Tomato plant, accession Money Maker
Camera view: bottom (45 deg); turntable rotation: 210 degrees
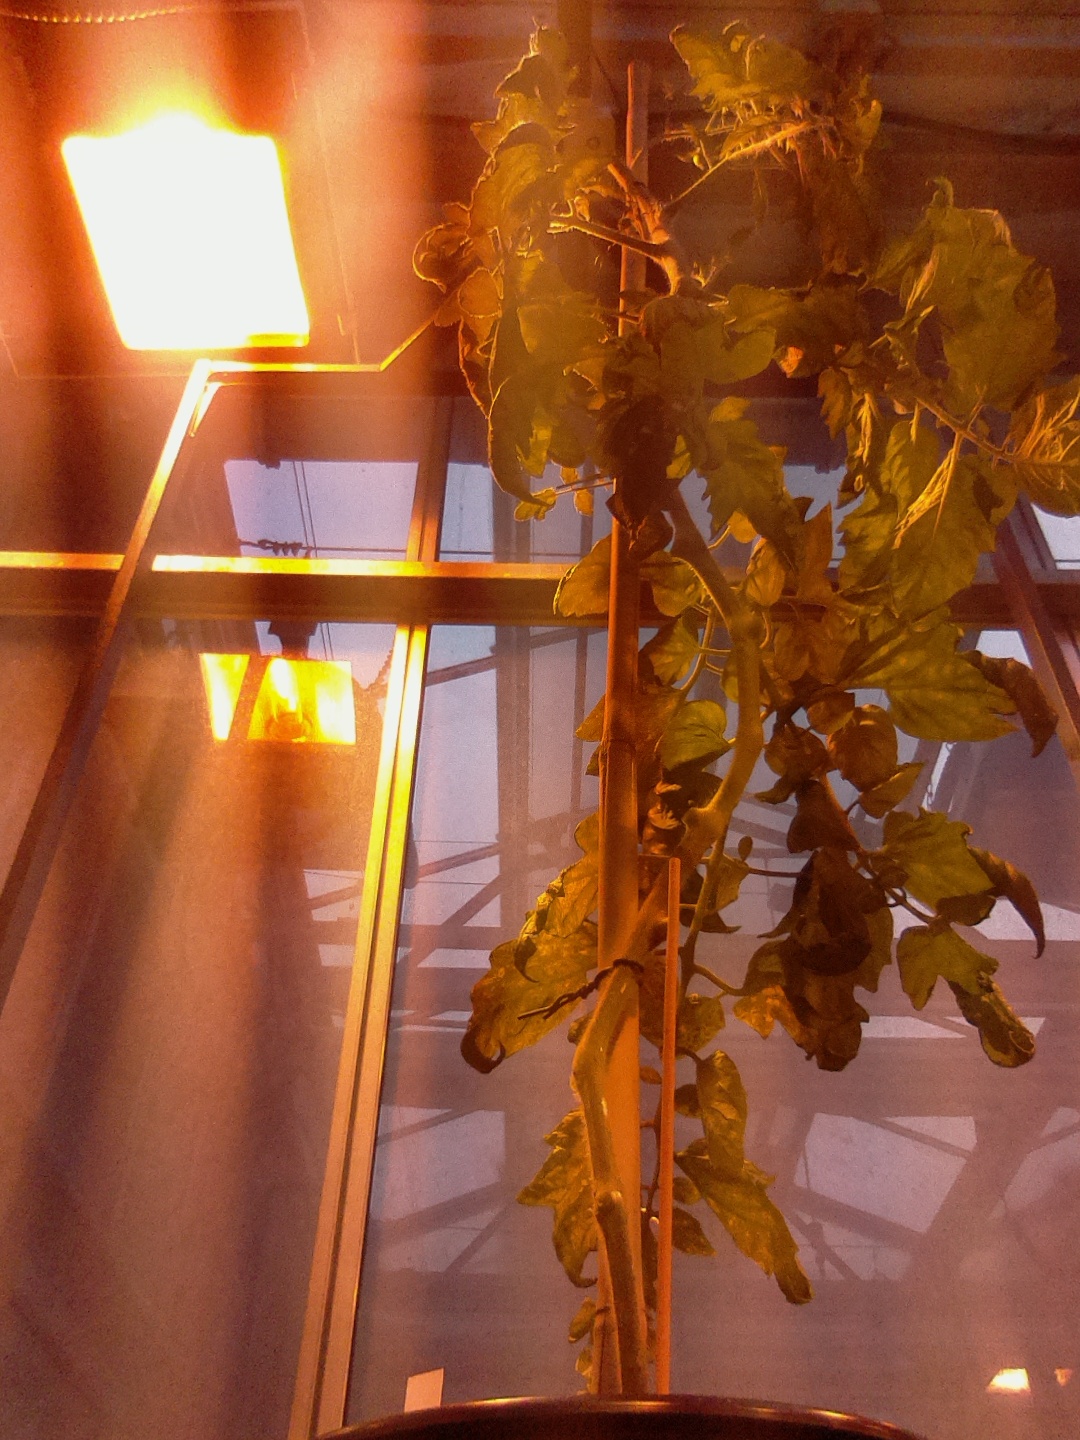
BBCH growth stage 73: 30%-40% of final fruit size